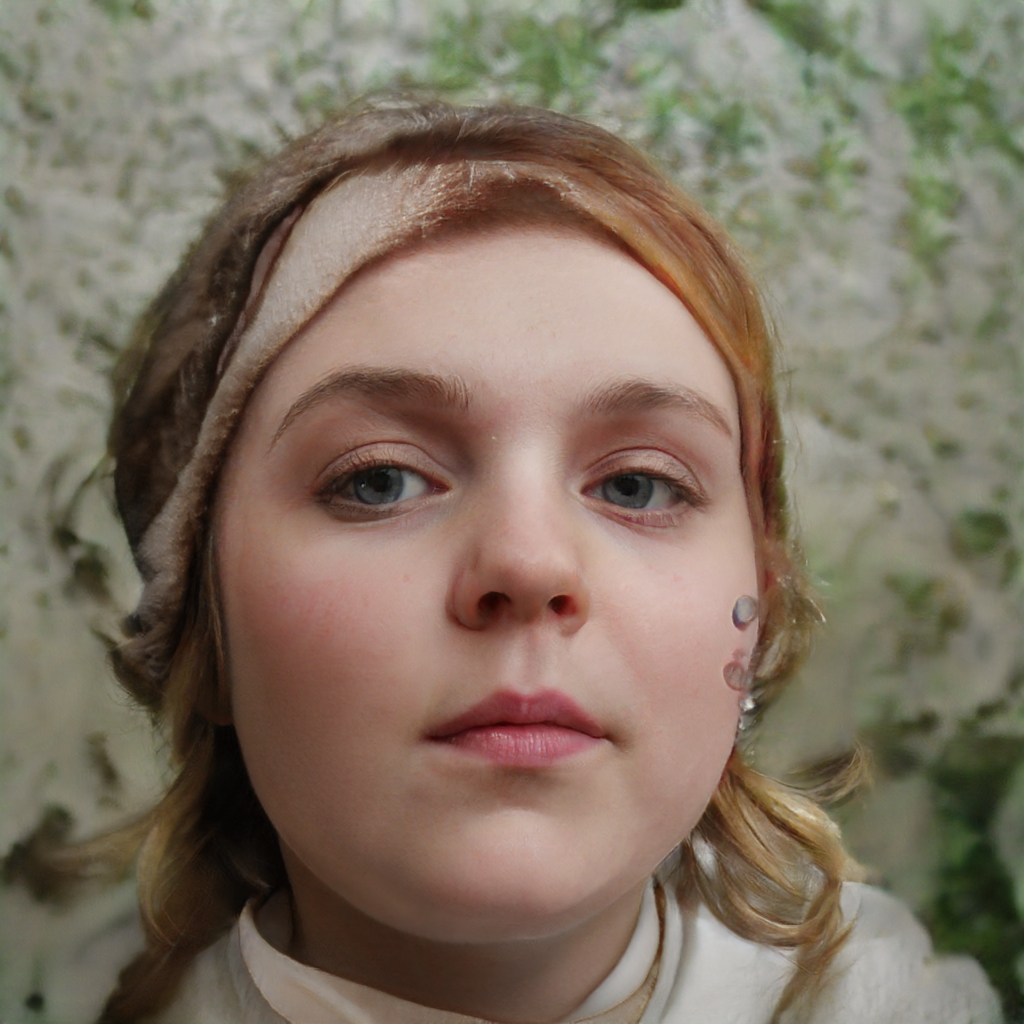
Label: Colored